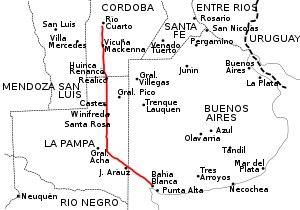
Winifreda est une ville du nord-est de la province de La Pampa, en Argentine. C'est la seconde ville du département de Conhelo.
Eduardo Castex est une ville du nord-est de la province de La Pampa, en Argentine, et le chef-lieu du département de Conhelo.
Jacinto Aráuz est une ville de l'est de la province de La Pampa, en Argentine, située dans le département de Hucal.